George Maniakes

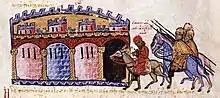
Maniakes is brought to Constantinople seated on a donkey

Maniakes' achievements in Sicily were largely ignored by the emperor, and he revolted against Constantine IX in 1042, despite having been appointed catepan of Italy. The person most responsible for inciting Maniakes to revolt was one Romanus Sclerus. Sclerus, like Maniakes, was one of the immensely wealthy landowners who owned large areas of Anatolia - his estates bordered Maniakes', and the two were rumored to have attacked each other in a dispute over land. Sclerus owed his influence with the emperor to his famously charming sister, Maria Skleraina, who had a very positive influence on Constantine in most areas. Finding himself in a position of power, Sclerus used it to poison Constantine against Maniakes - ransacking his house and even seducing his wife, using the charm for which his family was famous. Maniakes' response to Sclerus' demand that he surrender command of the Empire's forces in Apulia was to torture him brutally; sealing his eyes, ears, nose, and mouth with excrement. Maniakes was then proclaimed emperor by his troops (including the Varangians) and marched on Constantinople. In 1043 his army clashed with troops loyal to Constantine near Thessalonica, and although initially successful, Maniakes was killed in the melee after receiving a fatal wound (according to Psellus' account). Constantine's extravagant punishment of the surviving rebels was to parade them in the hippodrome, sitting backwards on donkeys. His death put an end to the rebellion. In Sicily, the town of Maniace and the Syracusan fortress Castello Maniace are named after him.